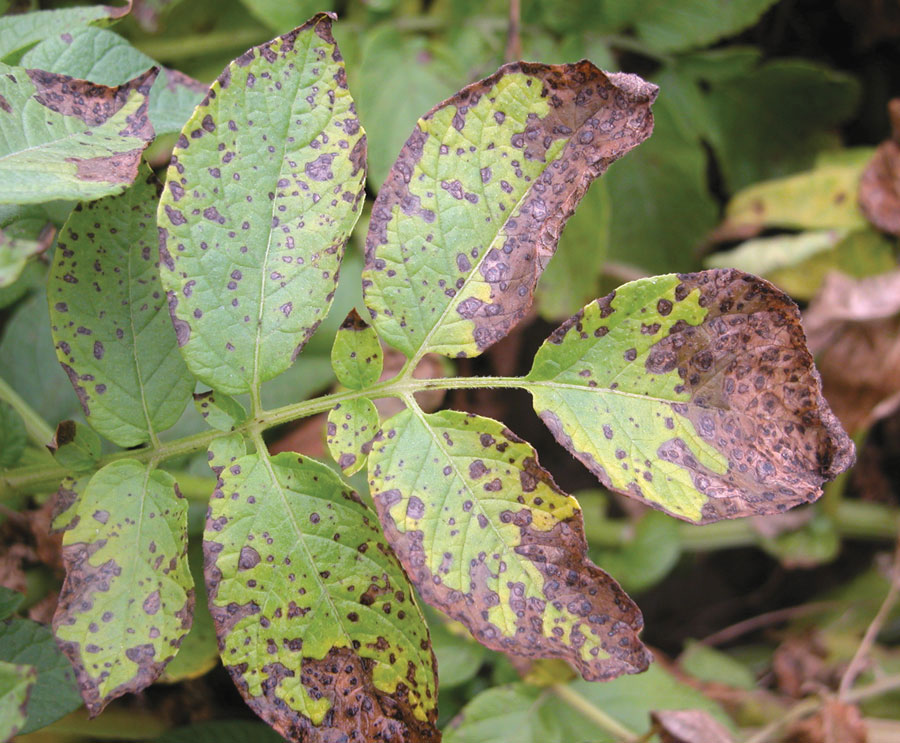
Labels: Potato leaf early blight, Potato leaf early blight, Potato leaf early blight, Potato leaf early blight, Potato leaf early blight, Potato leaf early blight, Potato leaf early blight